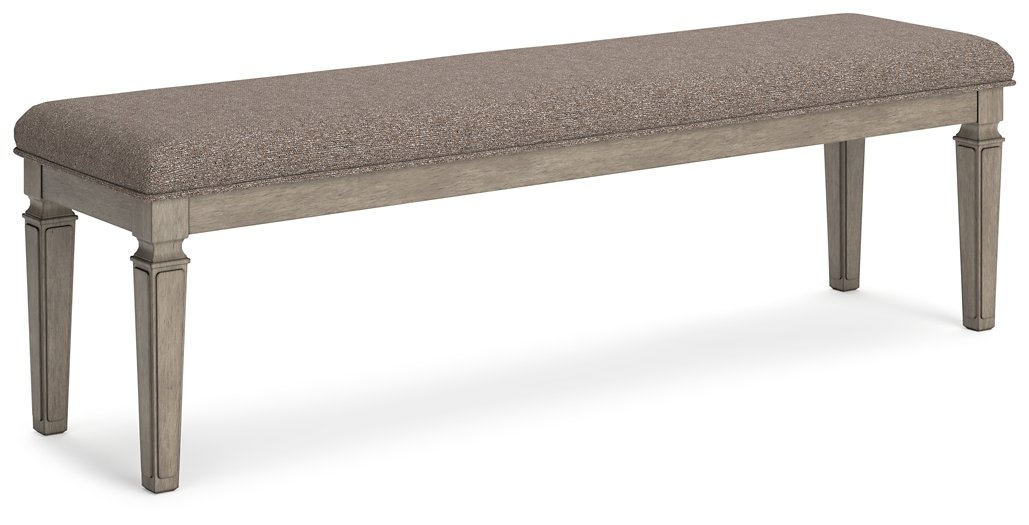
Lexorne 63" Dining Bench
Traditional design motifs, redefined for today’s trends. Inspired by timeless Louis Philippe styling, this dining bench is distinguished by its stunning attention to detail. You’ll find the light gray finish encourages an attitude of laid-back luxury. Complete with a charcoal brown seat, it reigns over your dining room with an air of casual elegance. More About This Product Weight & Dimensions Dimensions Full Dimension 63W x 16D x 19H Weight Weight 47lbs.
Brand: Ashley Furniture
Category: Furniture > Benches > Kitchen & Dining Benches > Dining Benches